Undara Volcanic National Park

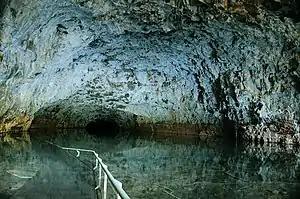
Undara Lava Tubes

The Undara Volcanic National Park is a national park in the Shire of Etheridge, Queensland, Australia. It is situated southwest of Cairns just off the Gulf Developmental Road. The park was established in 2009 to protect Australia's longest lava tube and the unique fauna and flora found of the area. The basalts of the area form part of the Cenozoic McBride Basalt (Volcanic) Provence. The volcanics are all less than 8 million years old (Ma) with the youngest only 7,000 years old.